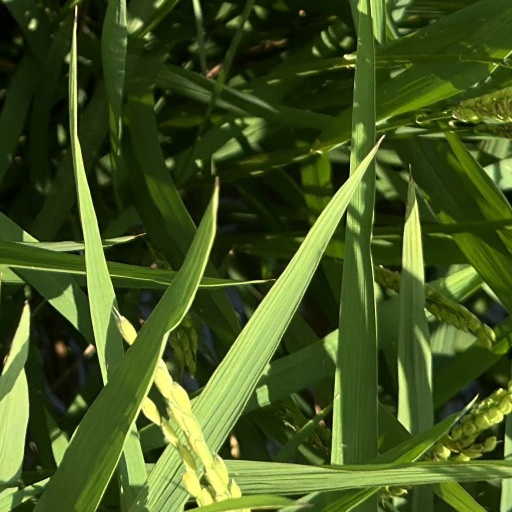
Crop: rice